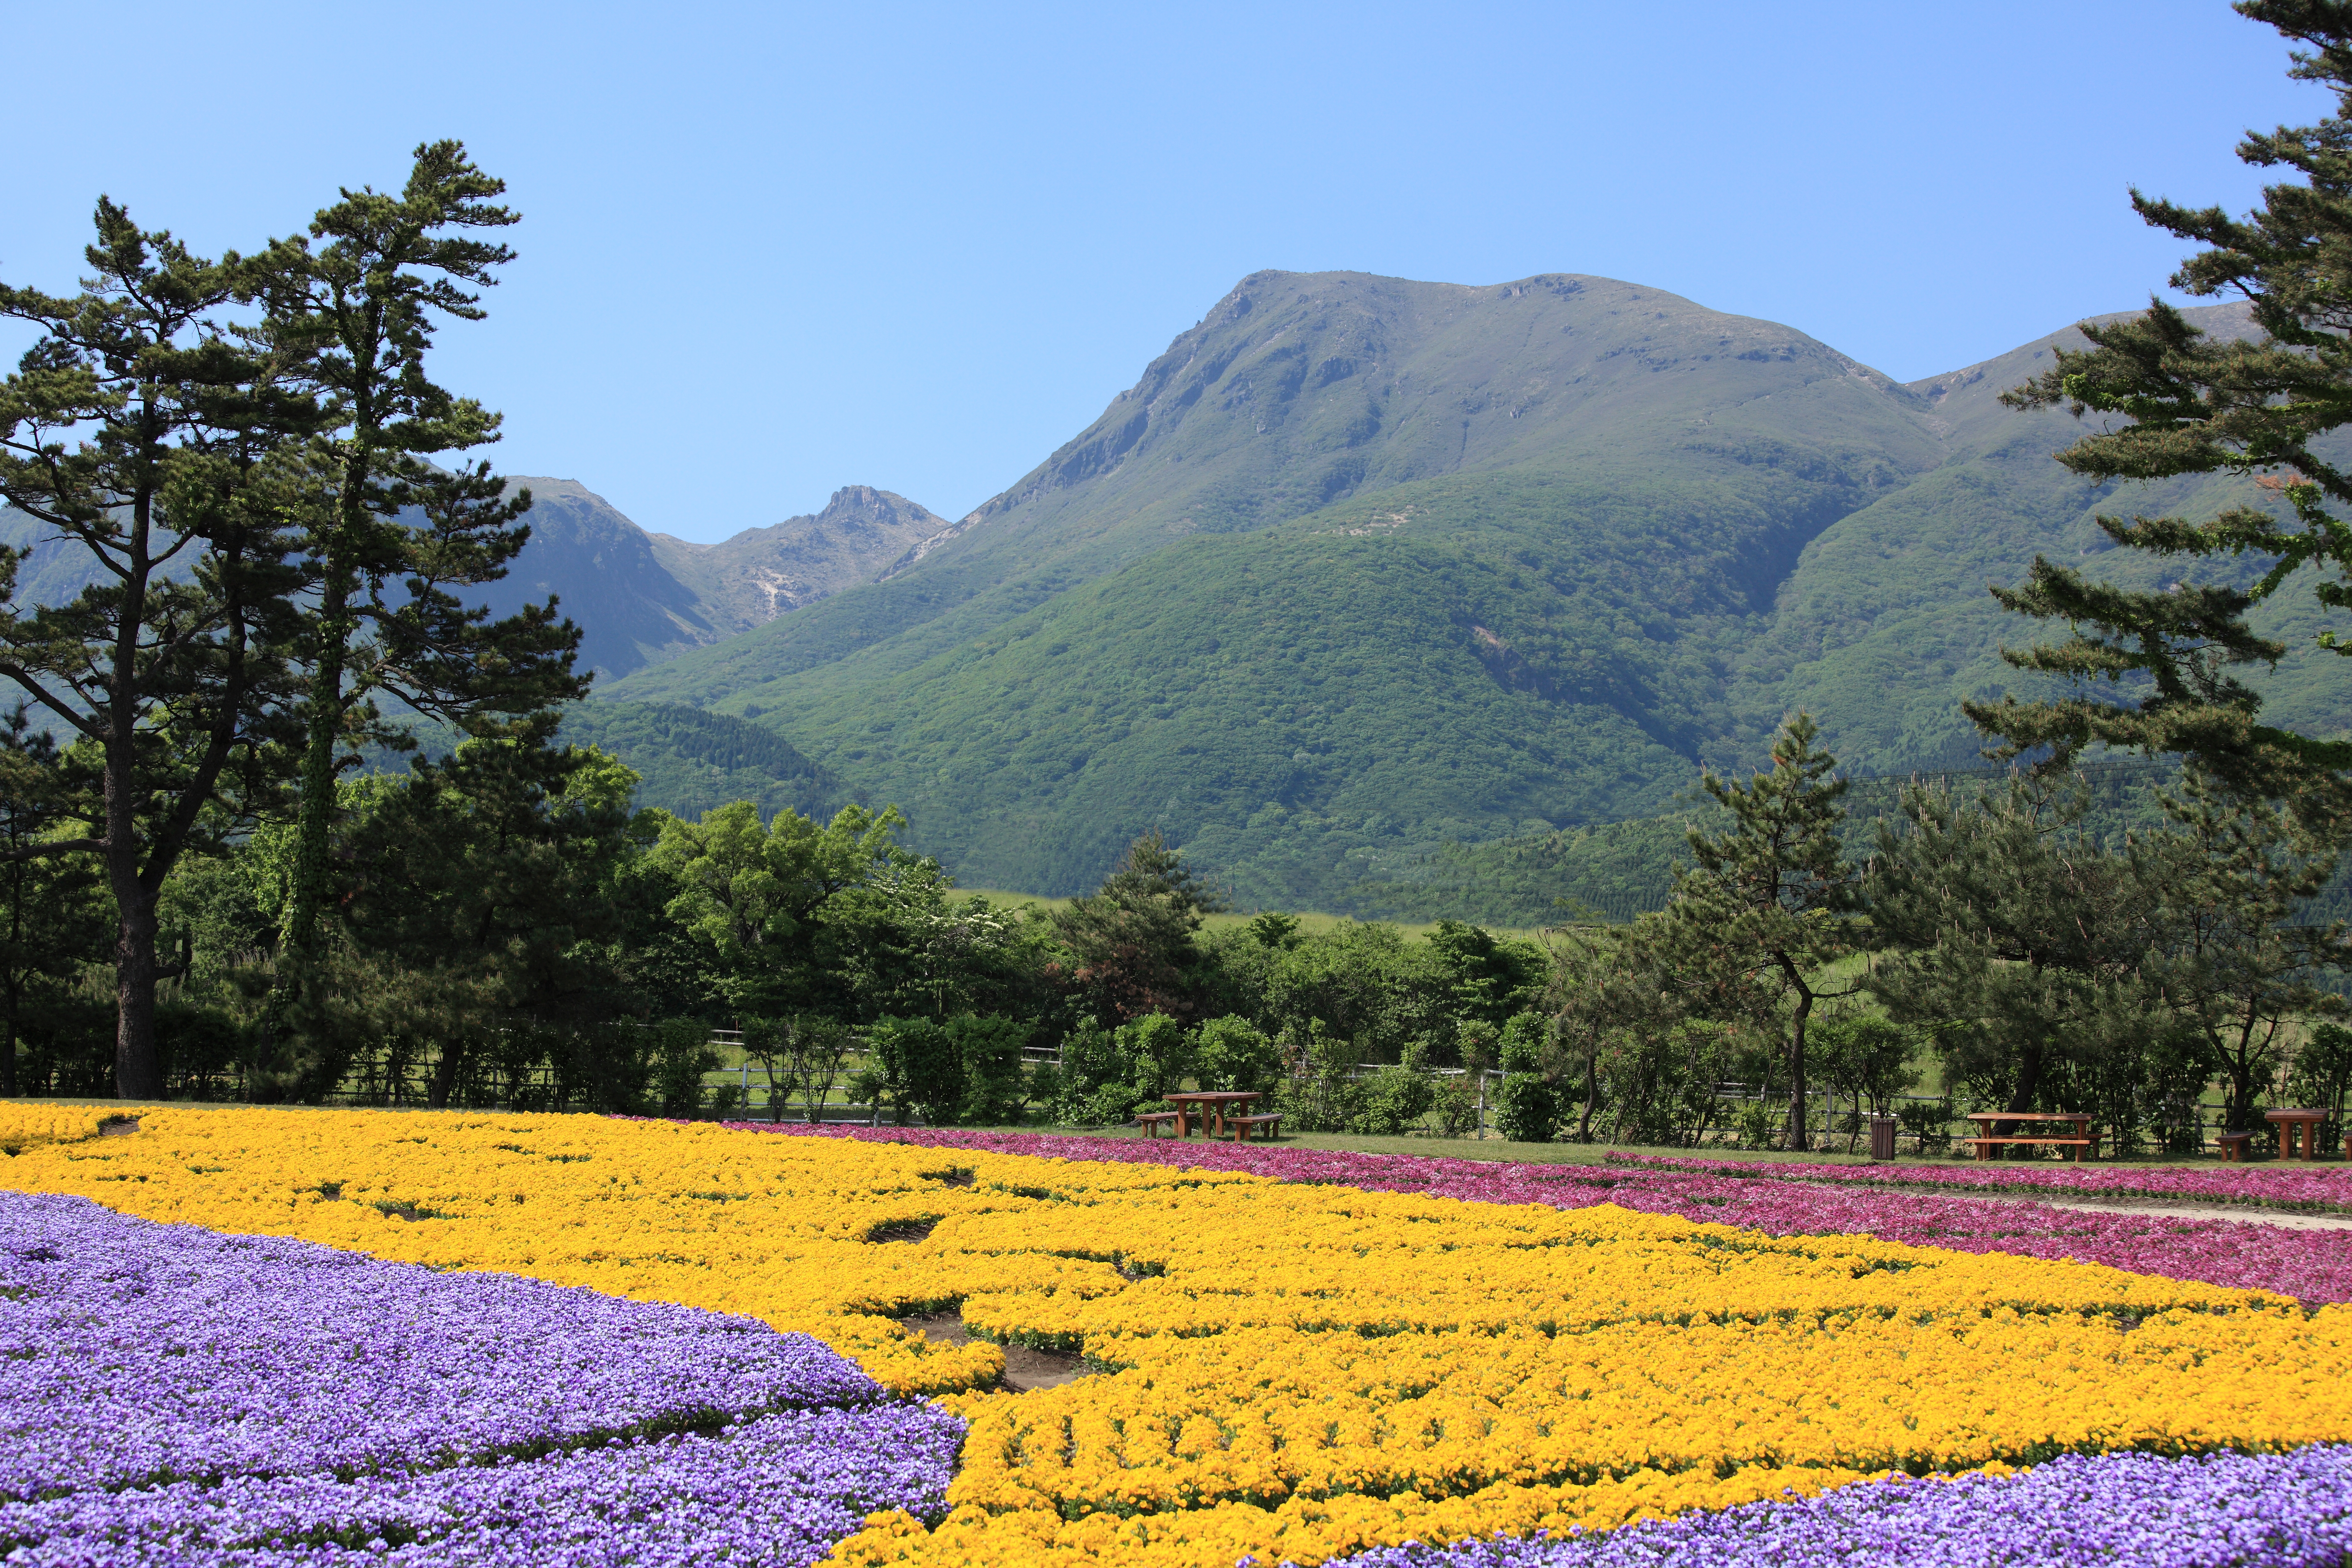
landscape, mountain, plant, field, meadow, flower, view, high, produce, wildflower, plateau, 5d, hires, markii, hi, res, resolution, canon70200f4l, rural area, flowering plant, grass family, land plant